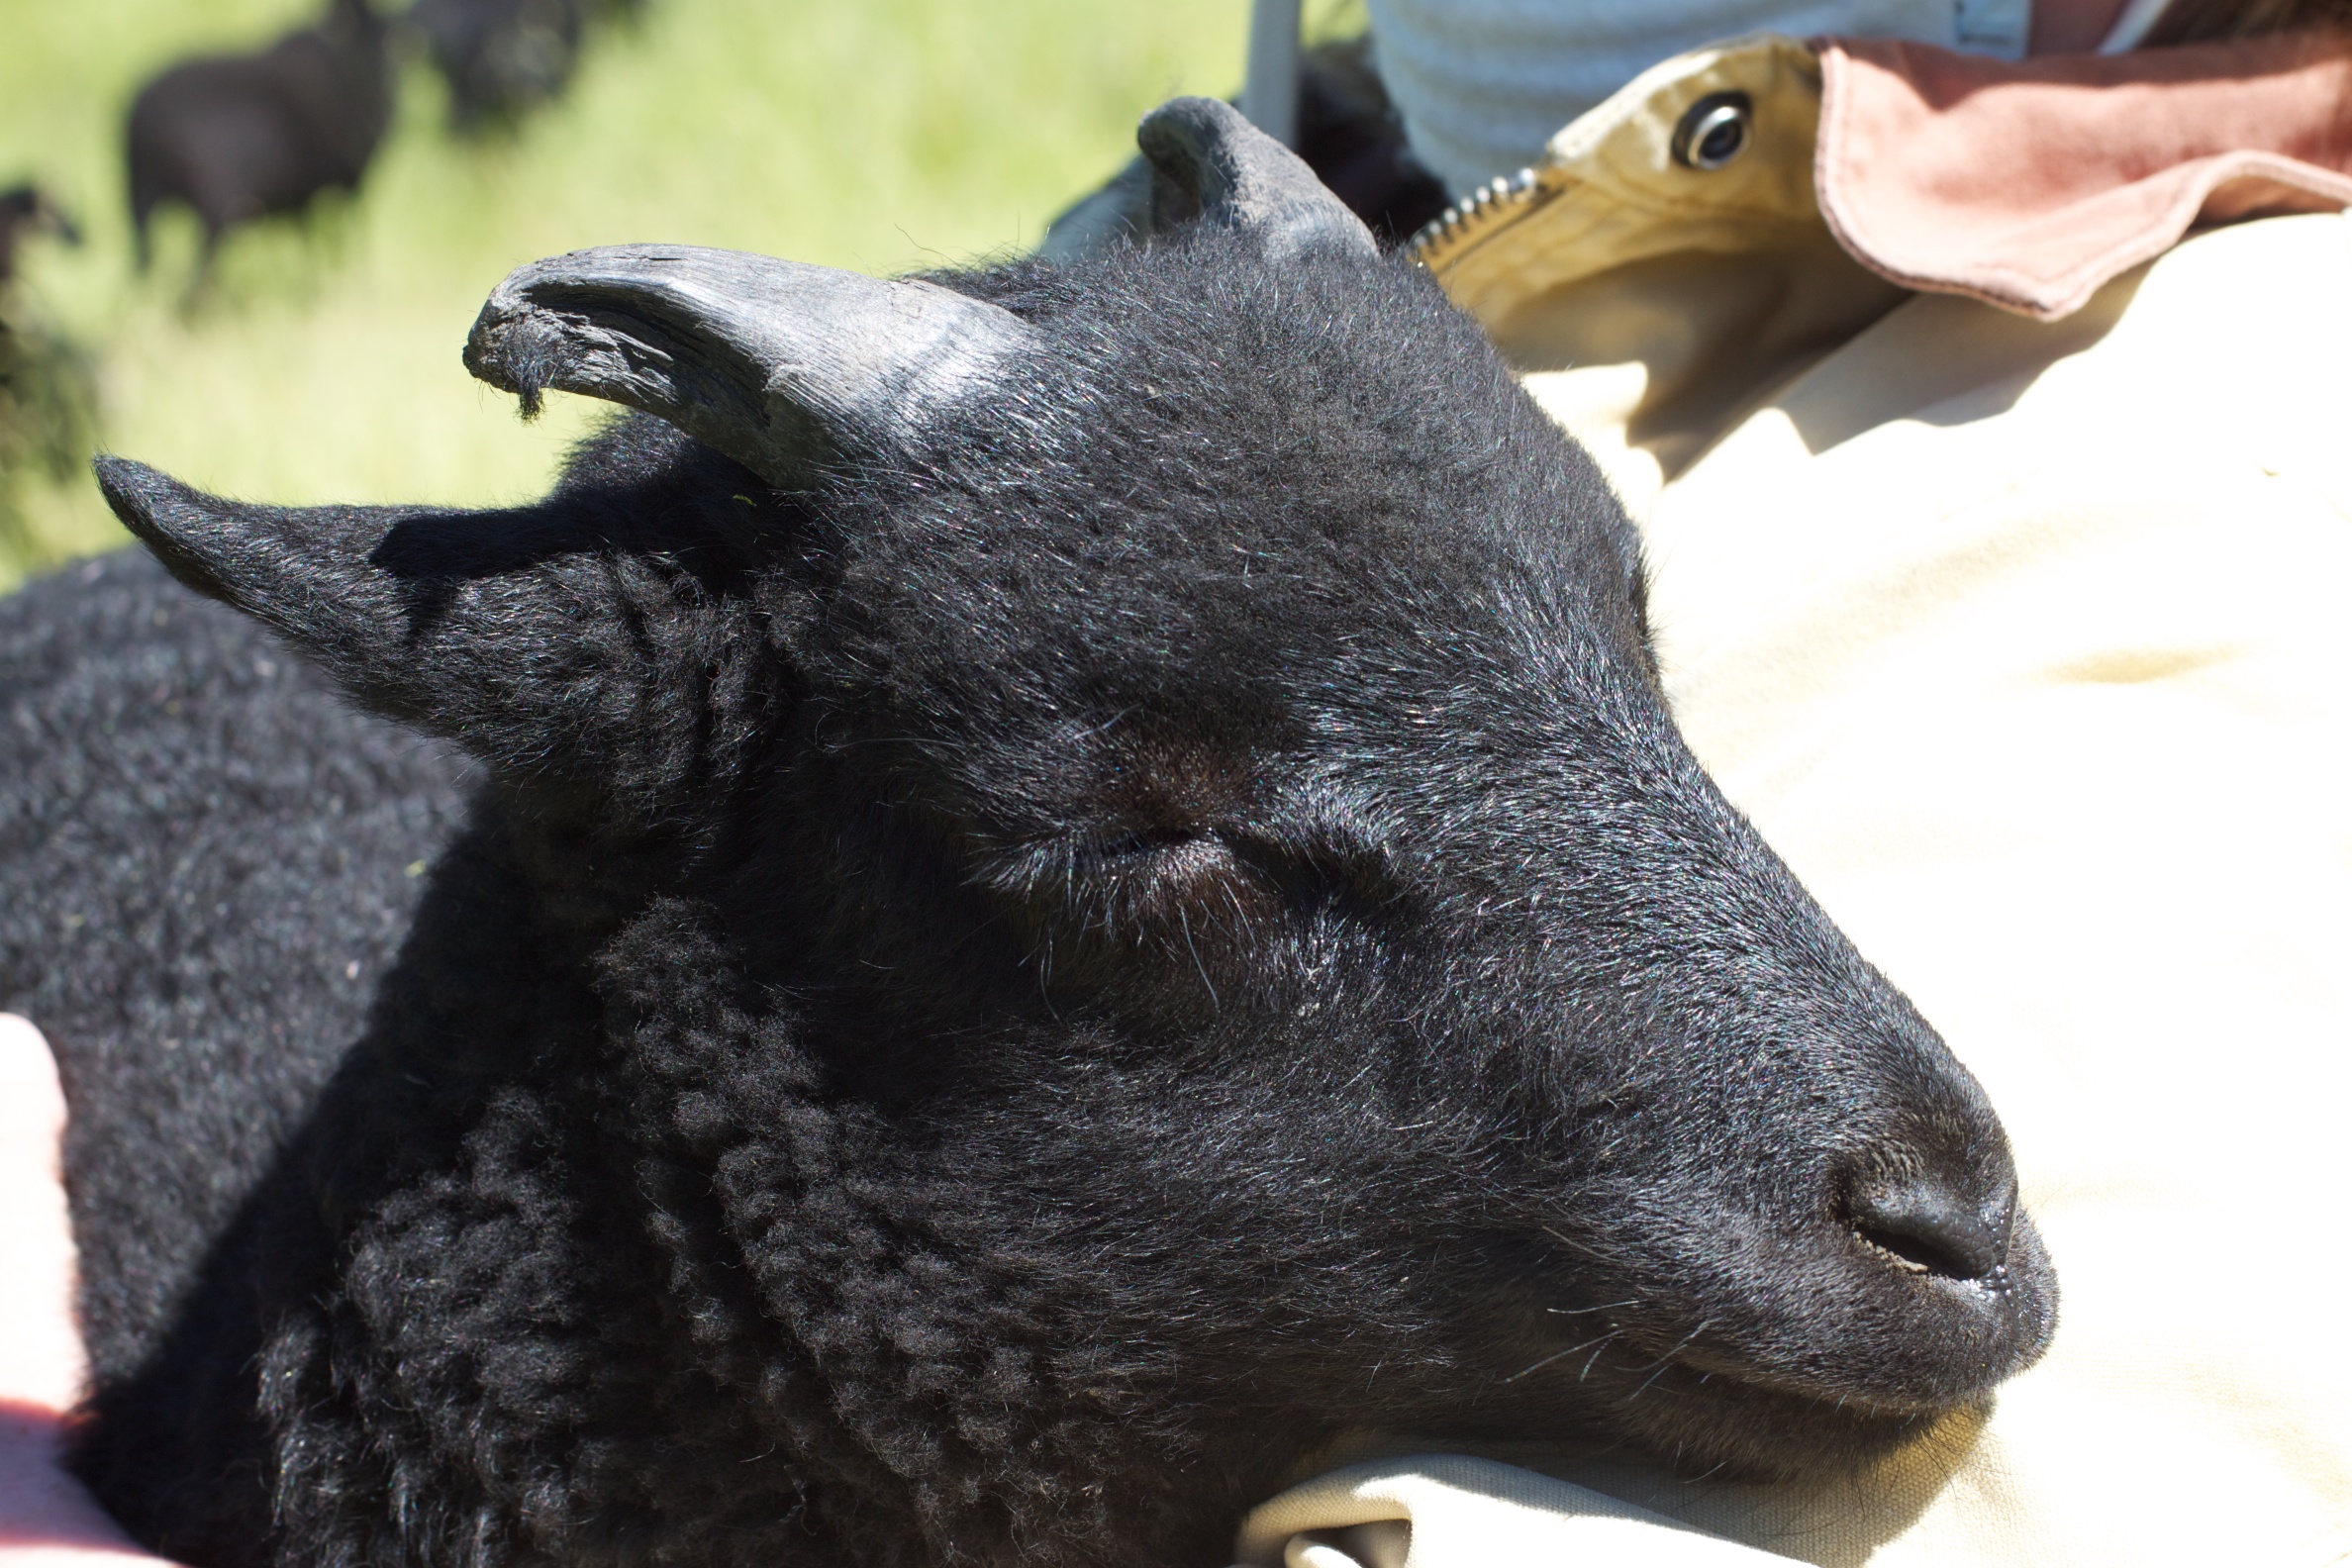
horn, sheep, mammal, fauna, bull, goats, head, vertebrate, desertweyr, odyssey, plpconnectu, hurleylounge, water buffalo, cattle like mammal, cow goat family